Eye neoplasm

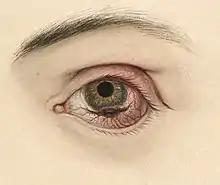
Melanotic sarcoma through the conjunctiva and sclerotic along the lower border of the cornea.

An eye neoplasm is a tumor of the eye. A rare type of tumor, eye neoplasms can affect all parts of the eye, and can either be benign or malignant (cancerous), in which case it is known as eye cancer. Eye cancers can be primary (starts within the eye) or metastatic cancer (spread to the eye from another organ). The two most common cancers that spread to the eye from another organ are breast cancer and lung cancer. Other less common sites of origin include the prostate, kidney, thyroid, skin, colon and blood or bone marrow.